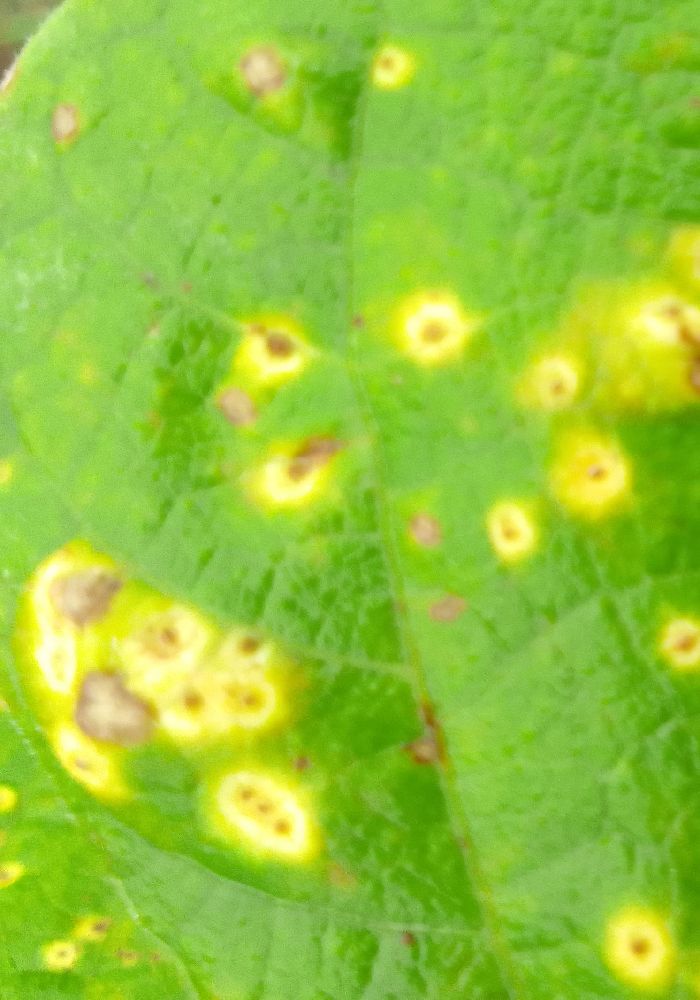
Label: rust